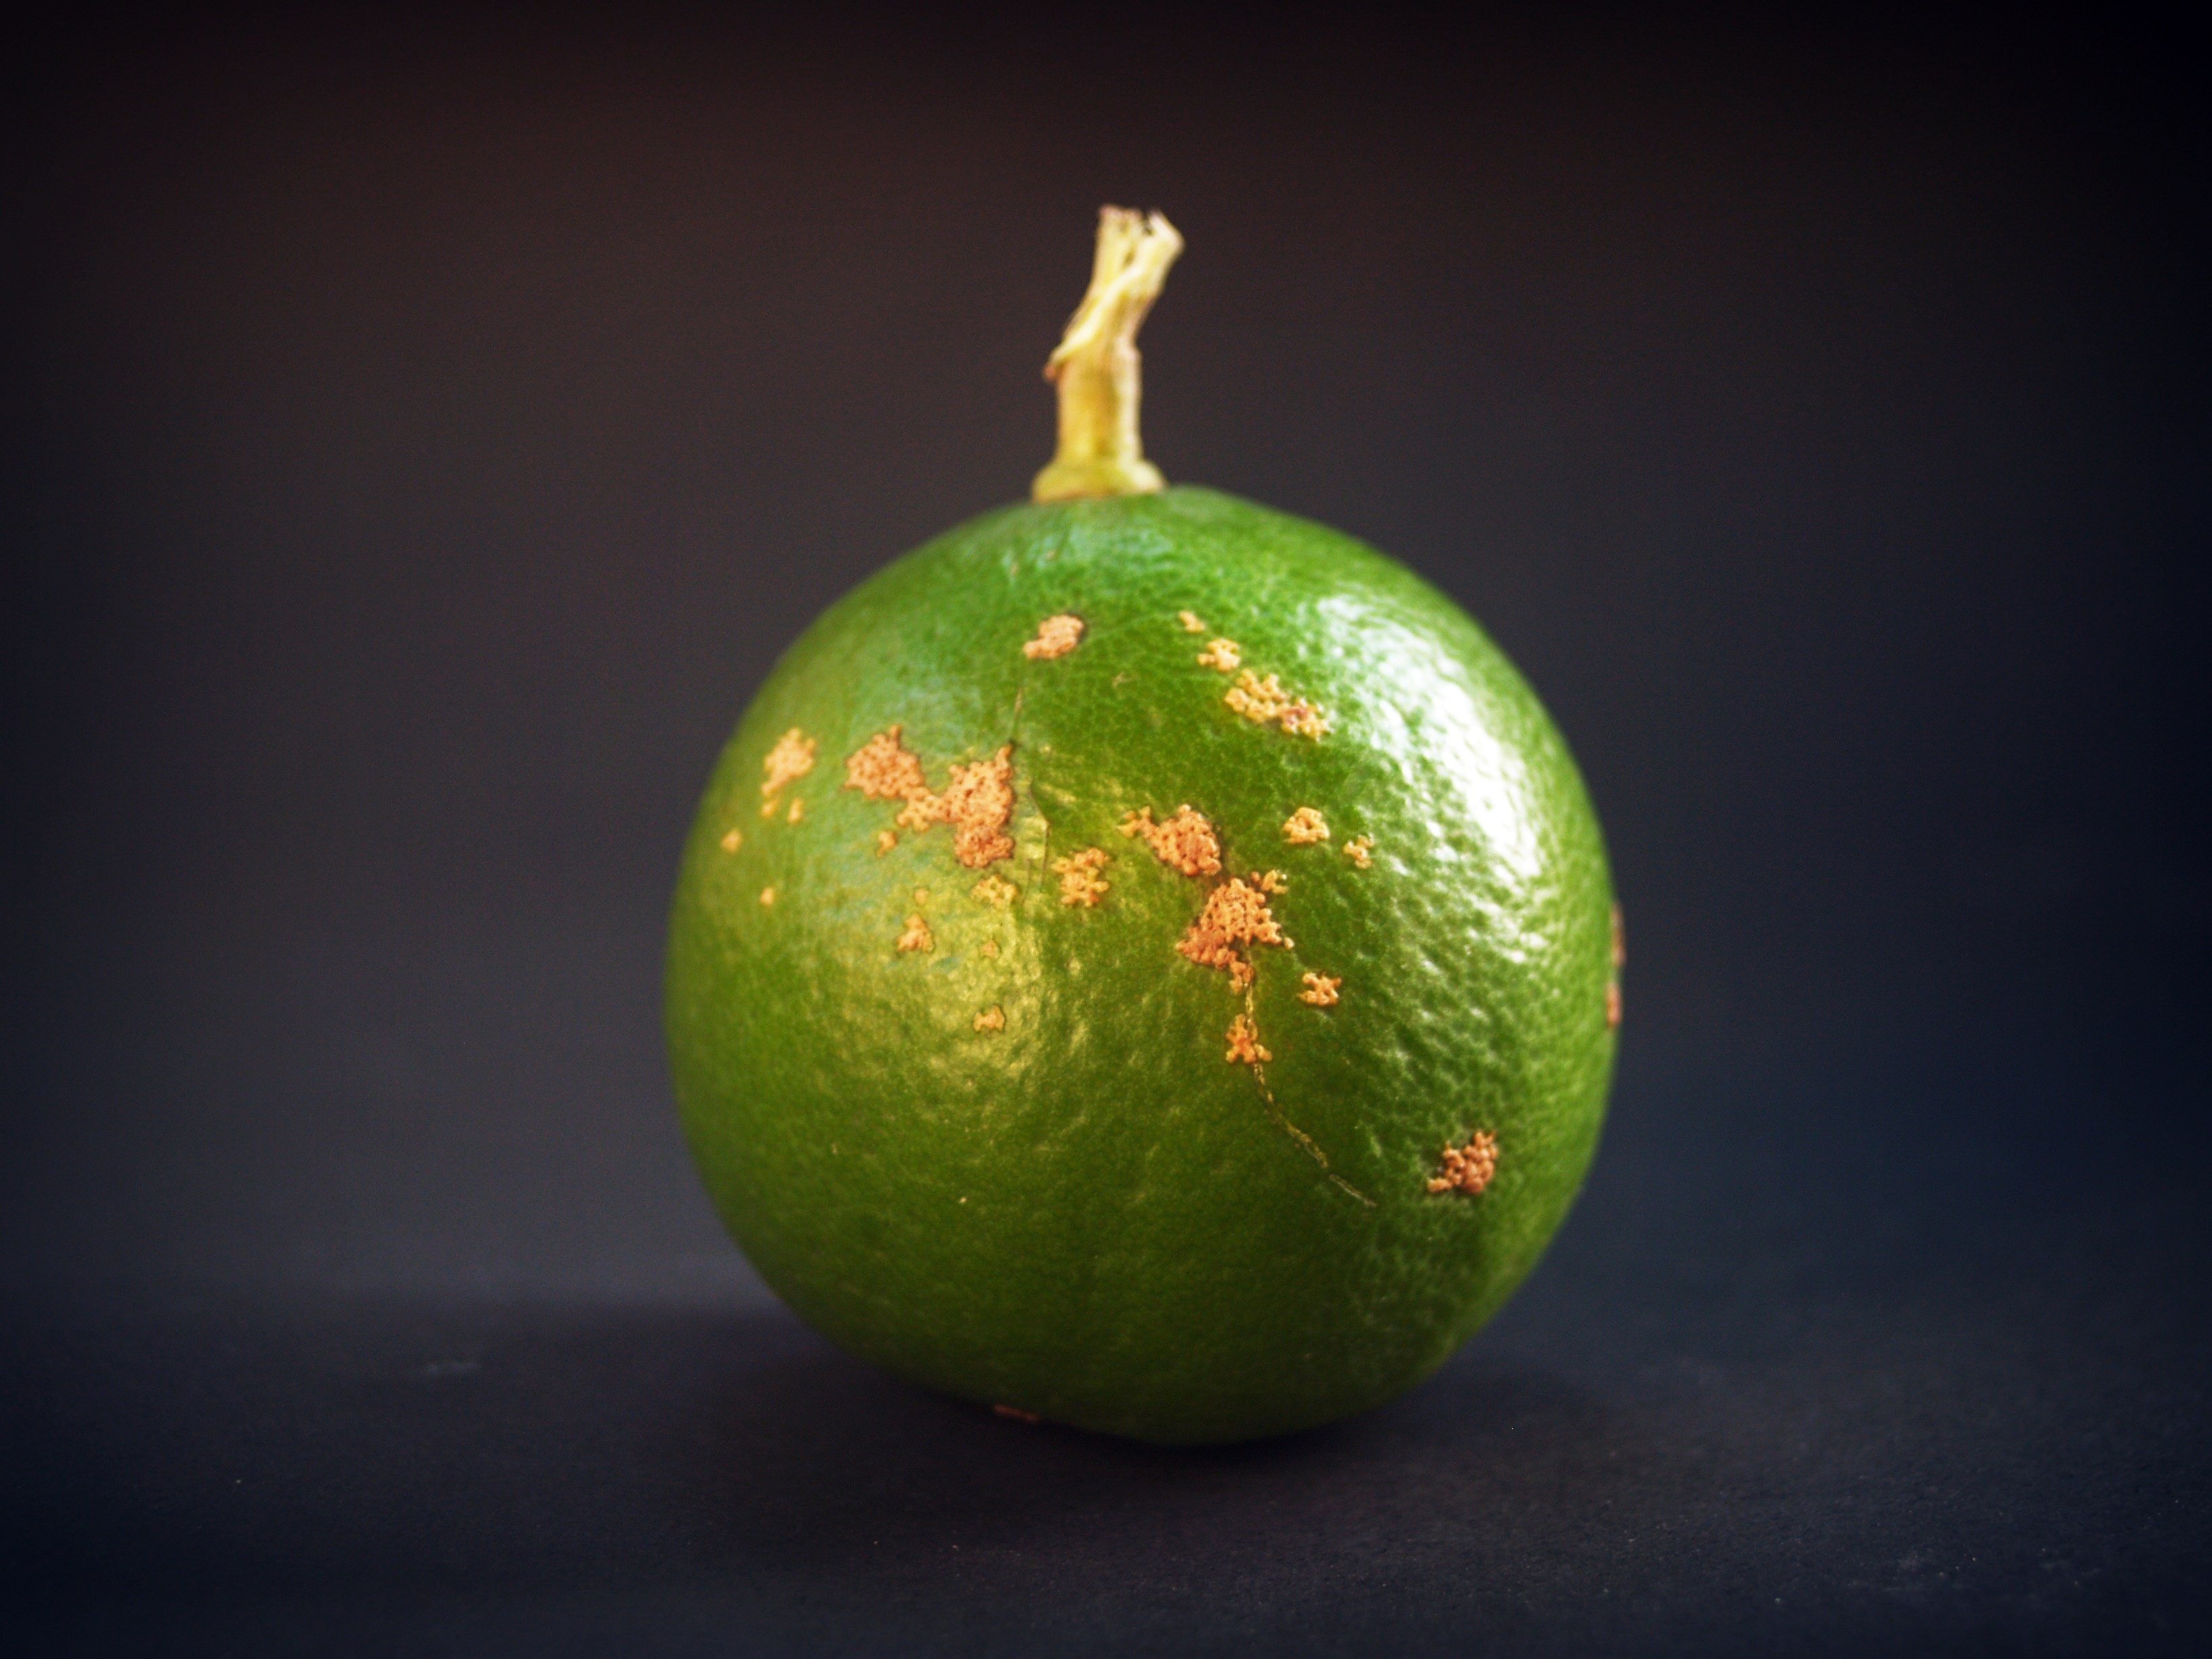
apple, nature, branch, plant, white, fruit, leaf, isolated, ripe, foliage, food, green, produce, tropical, studio, closeup, slice, lemon, cut, lime, full, background, raw, liqueur, citrus, half, nobody, section, macro photography, whole, flowering plant, still life photography, land plant